Group 7 element

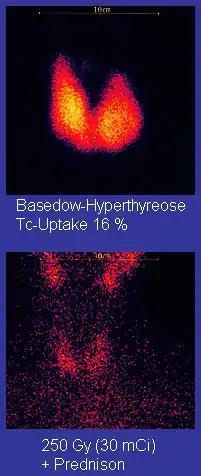
Upper image: two drop-like features merged at their bottoms; they have a yellow centre and a red rim on a black background. Caption: Graves' Disease Tc-Uptake 16%. Lower image: red dots on black background. Caption: 250 Gy (30mCi) + Prednison.

Technetium-99m ("m" indicates that this is a metastable nuclear isomer) is used in radioactive isotope medical tests. For example, Technetium-99m is a radioactive tracer that medical imaging equipment tracks in the human body. It is well suited to the role because it emits readily detectable 140 keV gamma rays, and its half-life is 6.01 hours (meaning that about 94% of it decays to technetium-99 in 24 hours). The chemistry of technetium allows it to be bound to a variety of biochemical compounds, each of which determines how it is metabolized and deposited in the body, and this single isotope can be used for a multitude of diagnostic tests. More than 50 common radiopharmaceuticals are based on technetium-99m for imaging and functional studies of the brain, heart muscle, thyroid, lungs, liver, gall bladder, kidneys, skeleton, blood, and tumors. Technetium-99m is also used in radioimaging.